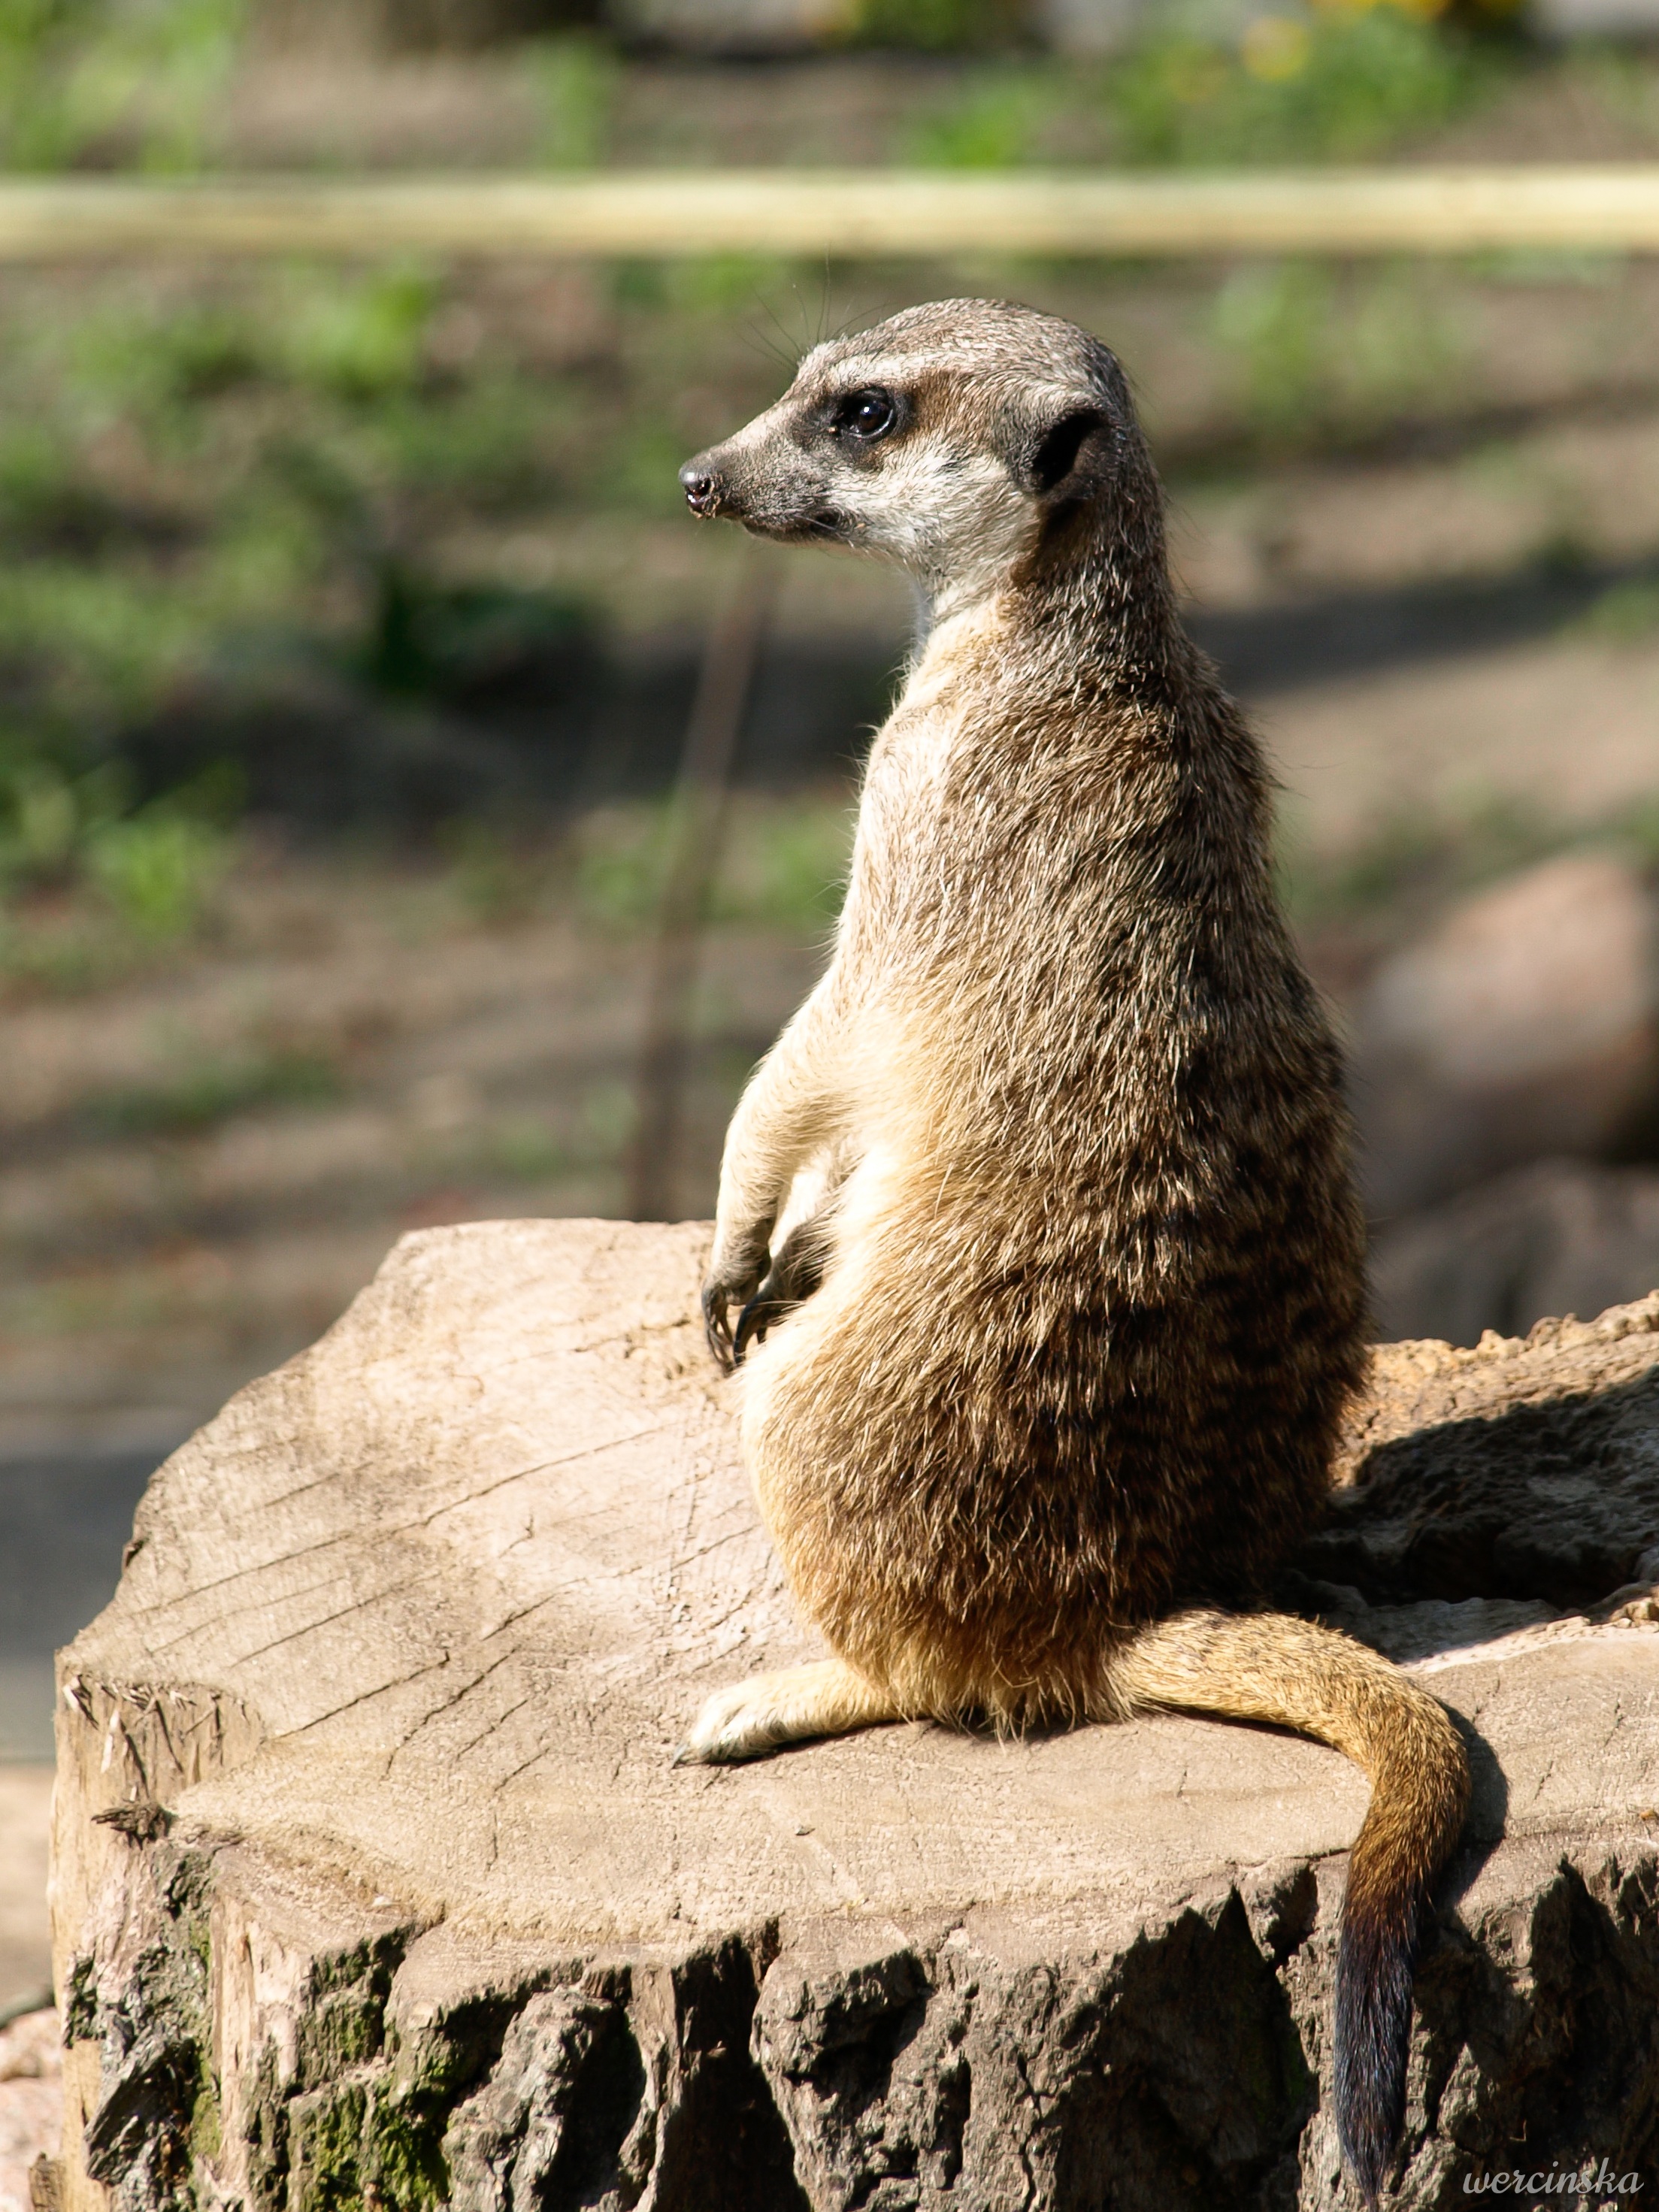
nature, animal, wildlife, zoo, pet, mammal, rest, fauna, wild animal, vertebrate, resting, meerkat, mongoose, young animal, surykatka, the meerkat